Drumstruck

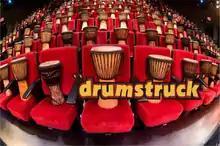
"Drumstruck" is the first interactive drumming theatre production of its kind

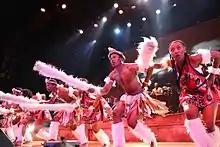
"Drumstruck" includes many South African cultural scenes

"Drumstruck" played 40 previews and 607 regular shows from May 2005 to November 2006 to sell out Dodger Stages audiences. It took its audiences on a journey through South Africa through drums, gumboot dancing, zulu dancing and song. Each audience member was provided with their own djembe and played and sang along with the show, representing the sharing of music present in African music. The show also featured eleven South African performers dressed in traditional clothing including: Tiny Modise, Africa Djane, Ayanda, Sebone Rangata, Enoch Mahlangu, Richard Carter, Molutsi Mogami, Ronald Medupe, Nomvula Gerashe, Sponch Mogapi, Simon Letsoela and one American performer, LeeAnet Noble. Anthony Caplan composed some of the music, notebly the Drum Finale.